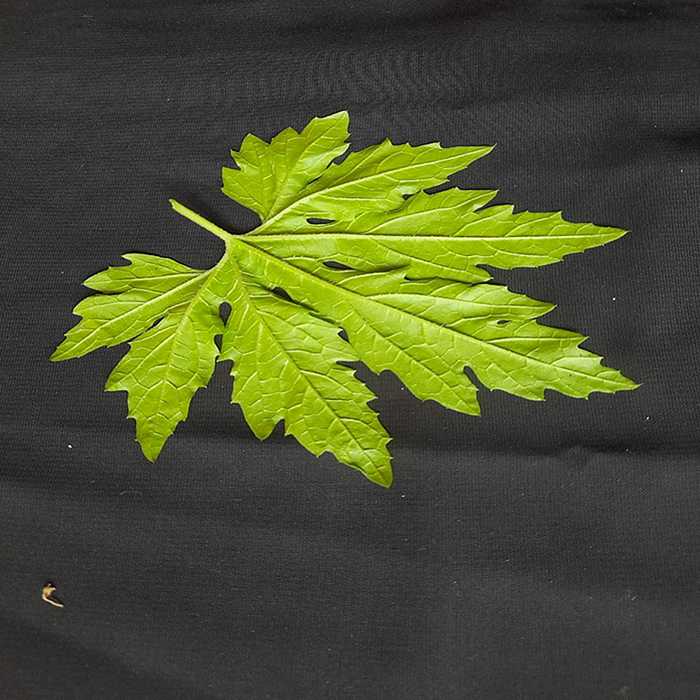
Plant: Bitter Gourd
Label: Fresh leaf